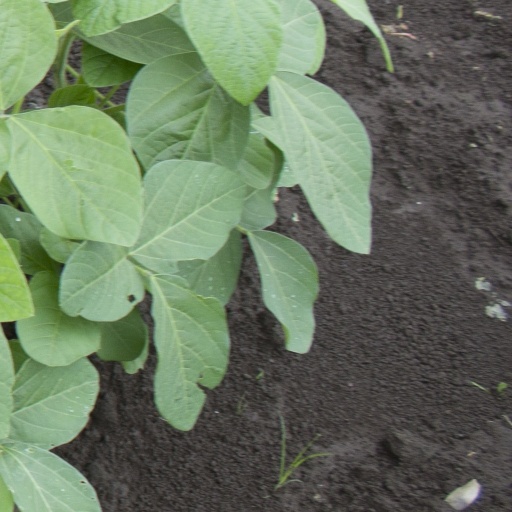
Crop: soybean